Flight of the Conchords

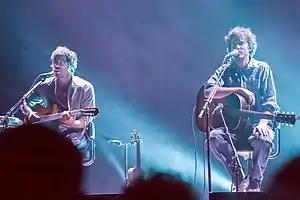
Flight of the Conchords performing at Cirkus in Stockholm, Sweden in May 2010.

In June 2007, the band performed on the "Late Show with David Letterman" and were interviewed by Terry Gross on the NPR radio show Fresh Air. They appeared at the 2007 Bonnaroo Music Festival in Manchester, Tennessee. On 19 June 2007, they appeared as the musical guests on "Late Night with Conan O'Brien".